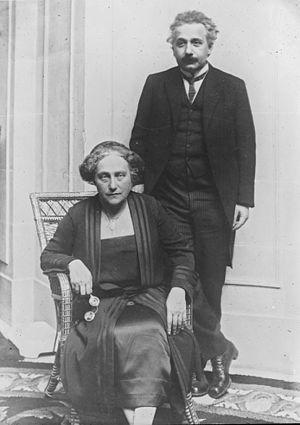
Albert Einstein né le 14 mars 1879 à Ulm, dans le Wurtemberg, et mort le 18 avril 1955 à Princeton, dans le New Jersey, est un physicien théoricien. Il fut successivement allemand, apatride, suisse et de double nationalité helvético-américaine. Il épousa Mileva Marić, puis sa cousine Elsa Einstein.